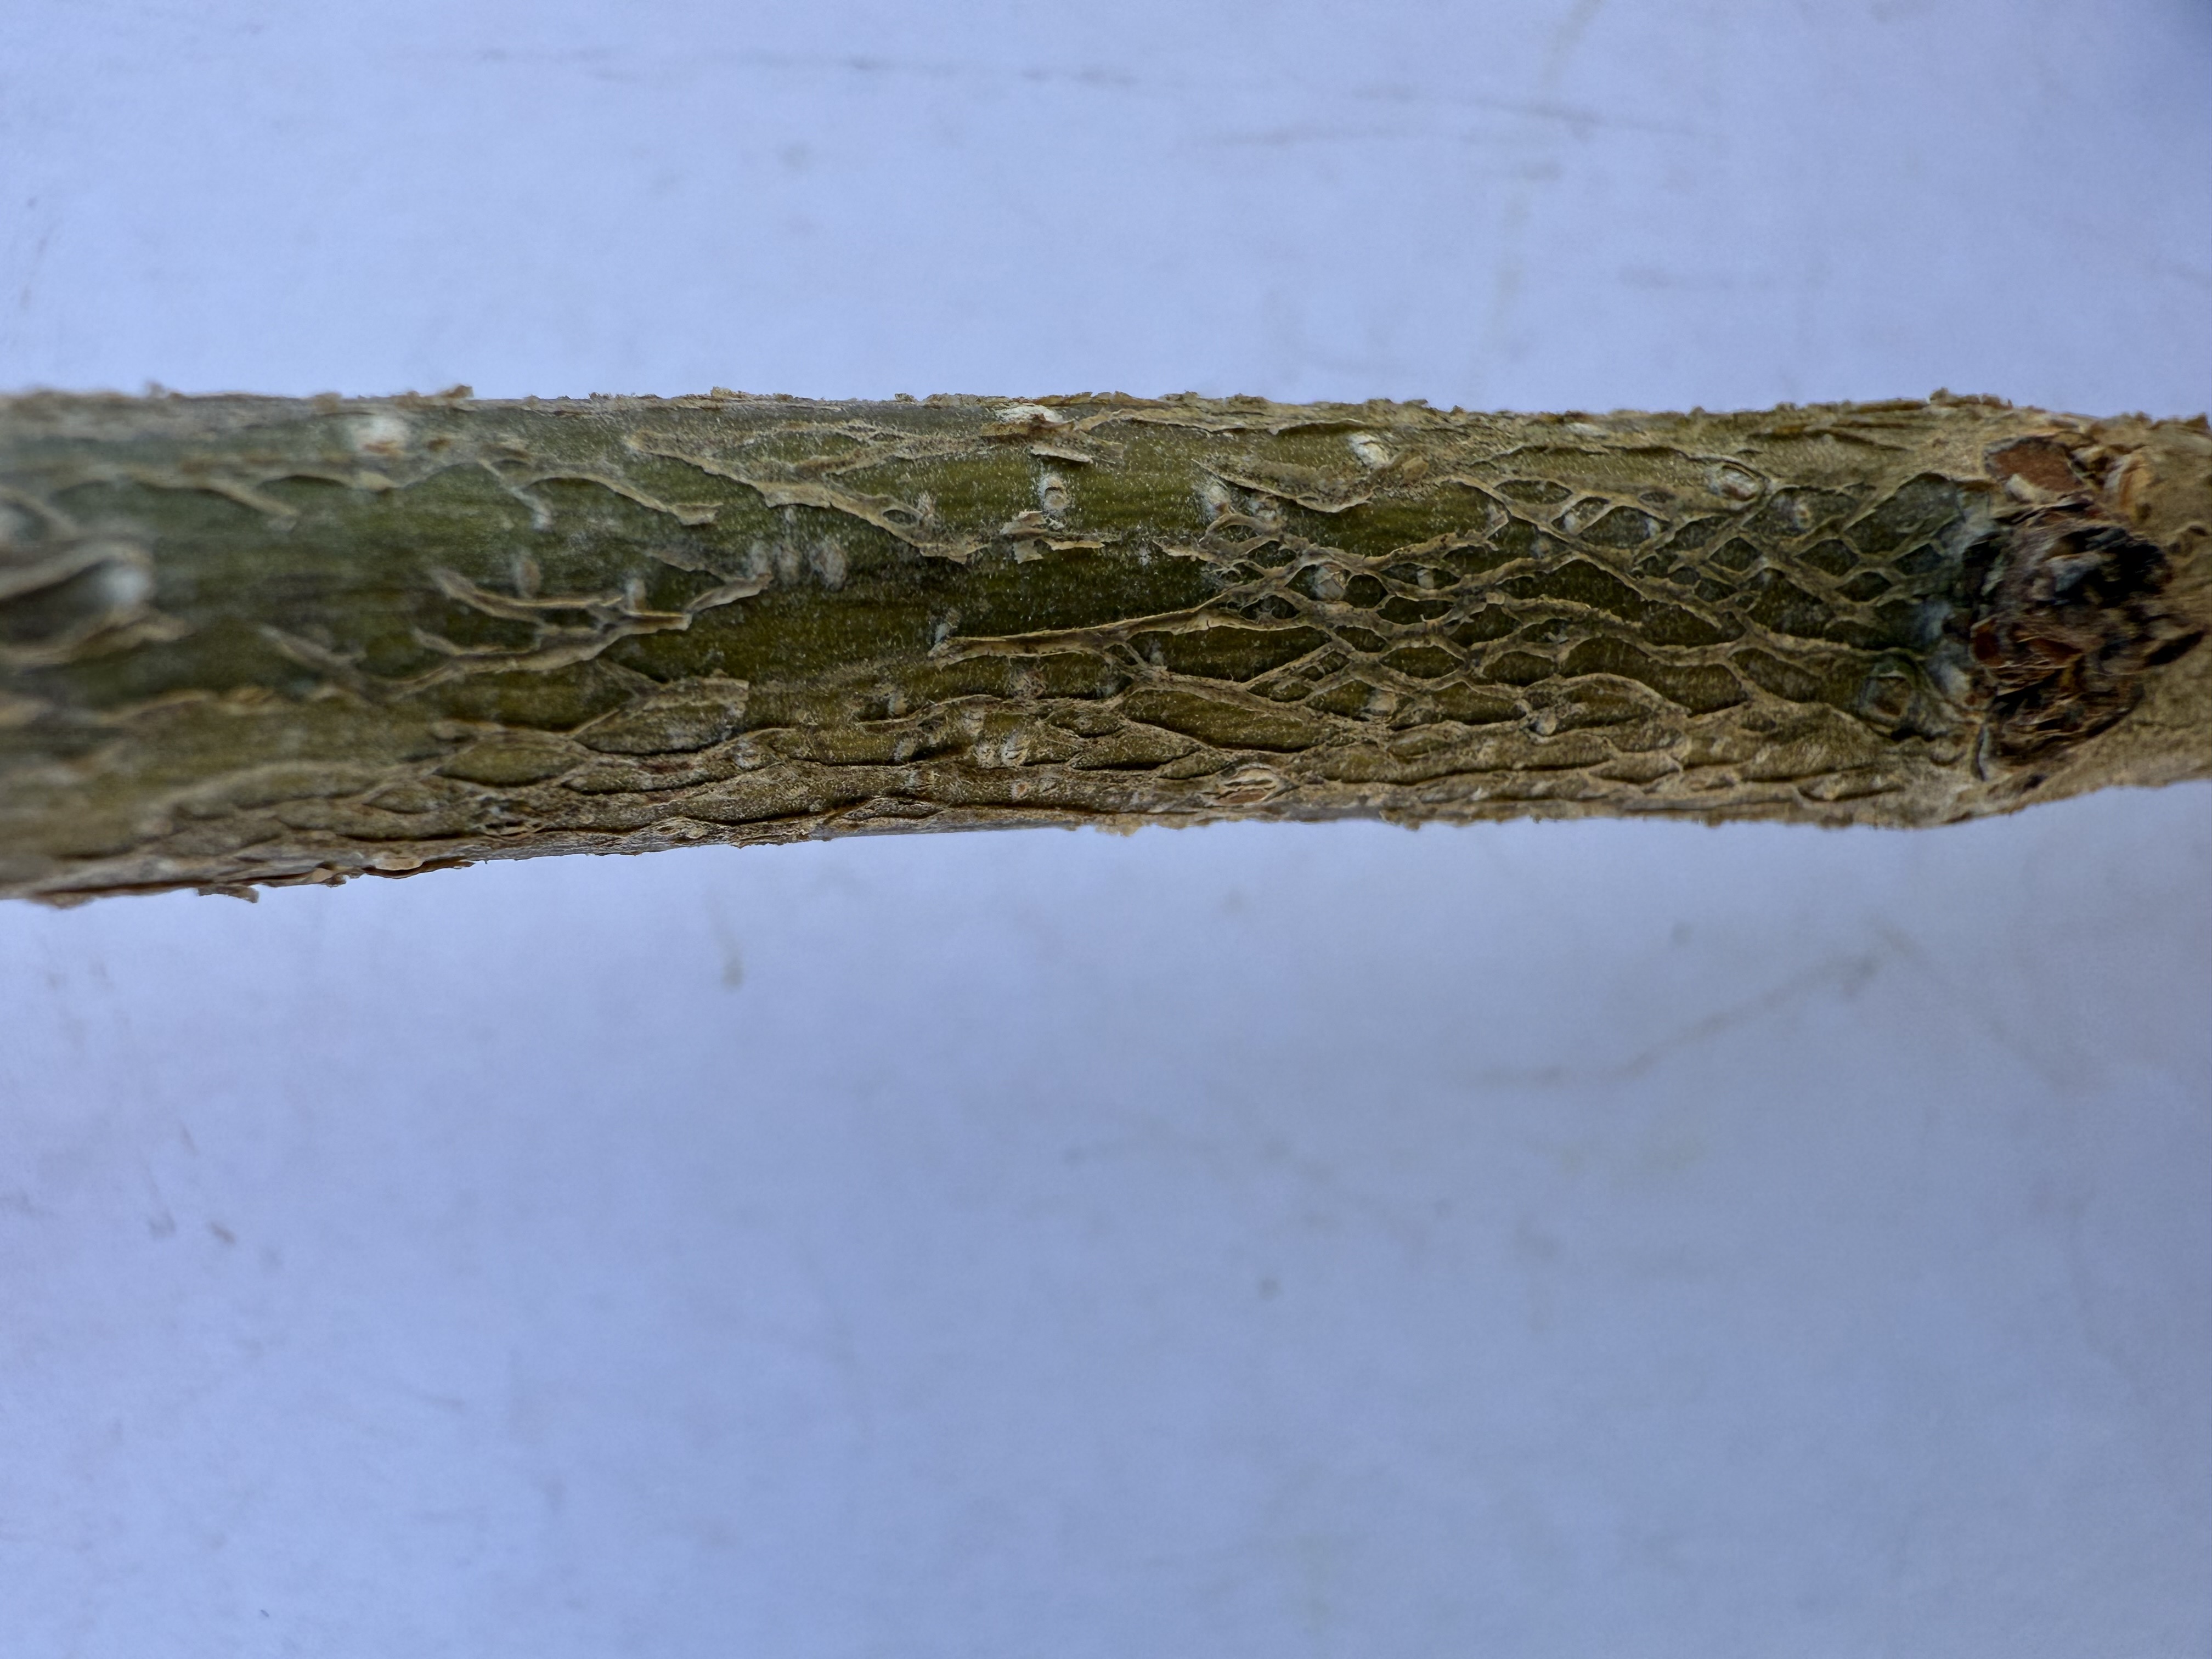
Variety: Hazelnut